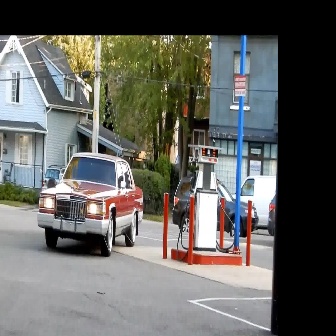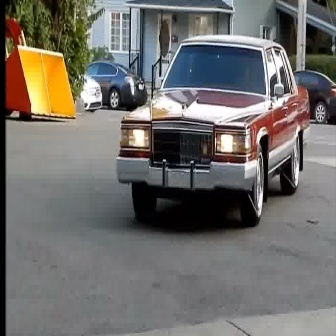
  Please identify the target specified by the bounding box [37,151,143,257] in the first image and locate it in the second image. Return the coordinates in [x_min,y_min,x_max,y_max] format.
Answer: [115,34,308,227]